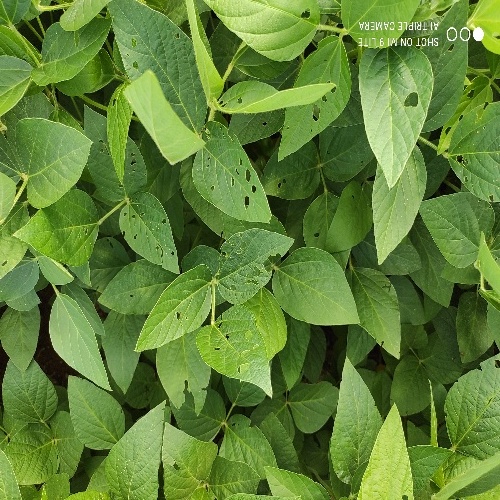
Label: Caterpillar